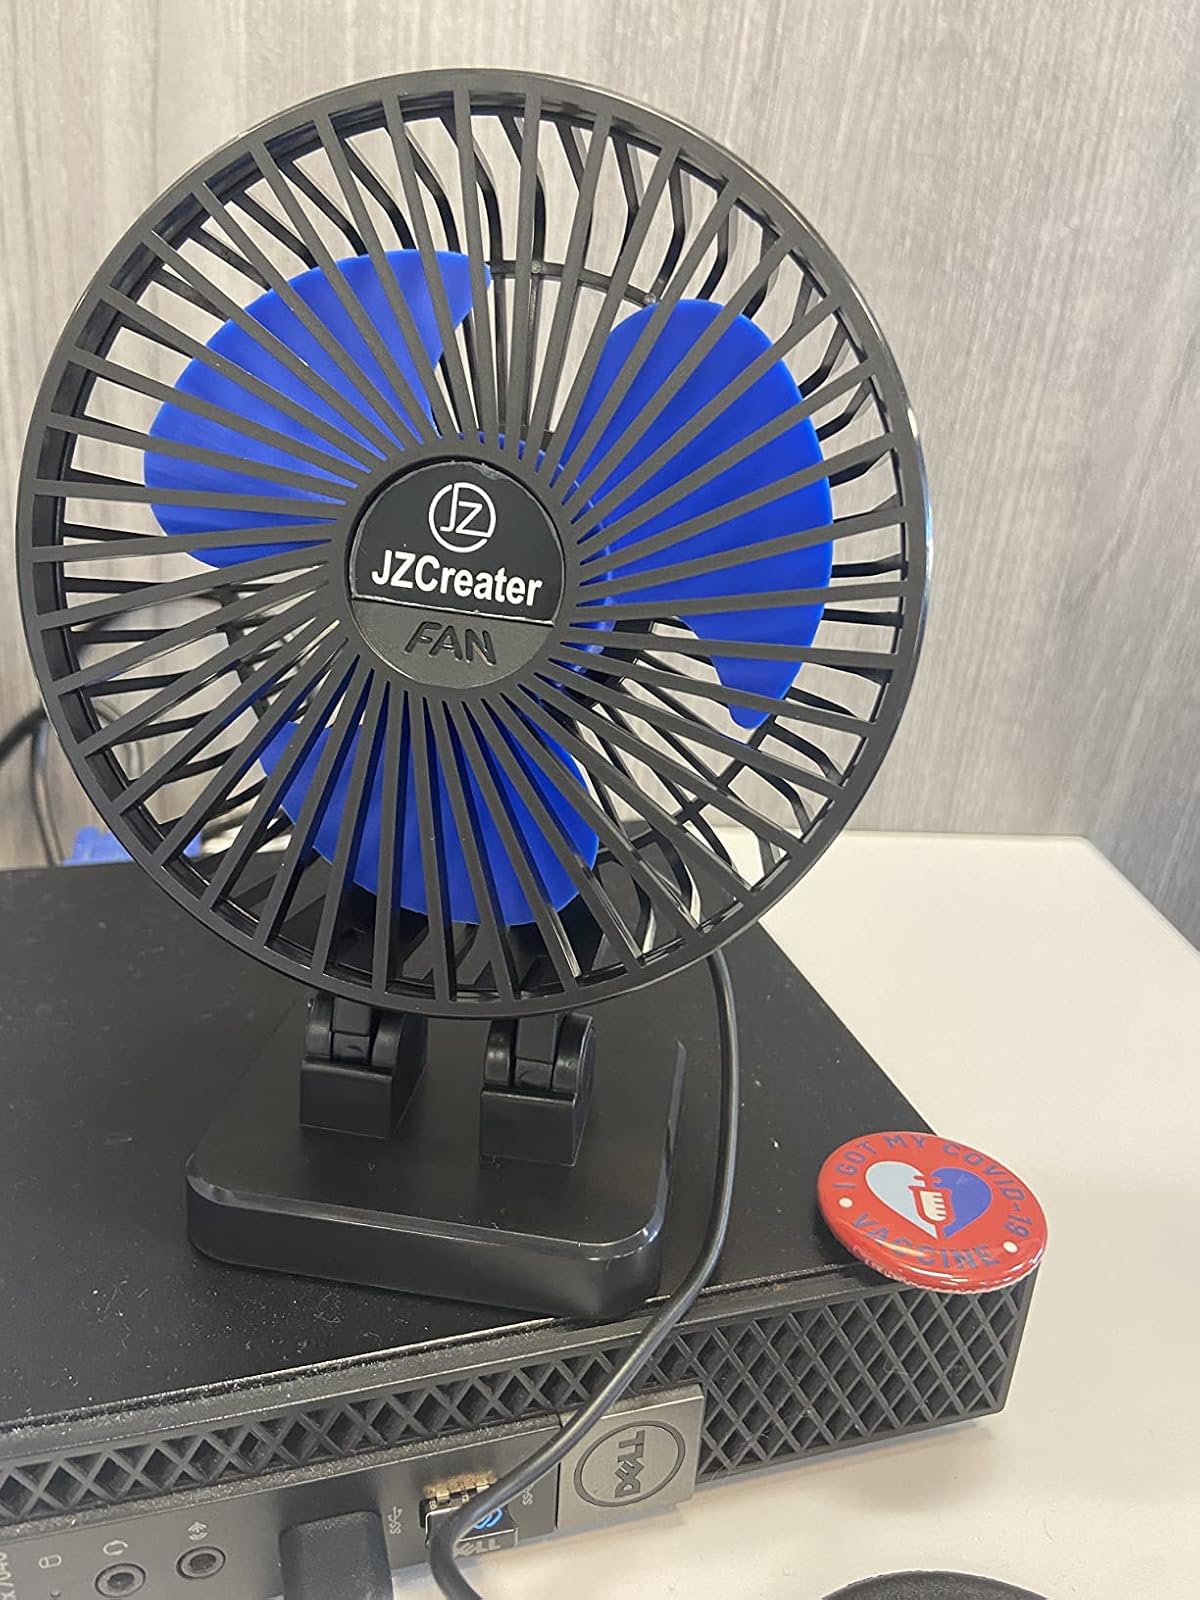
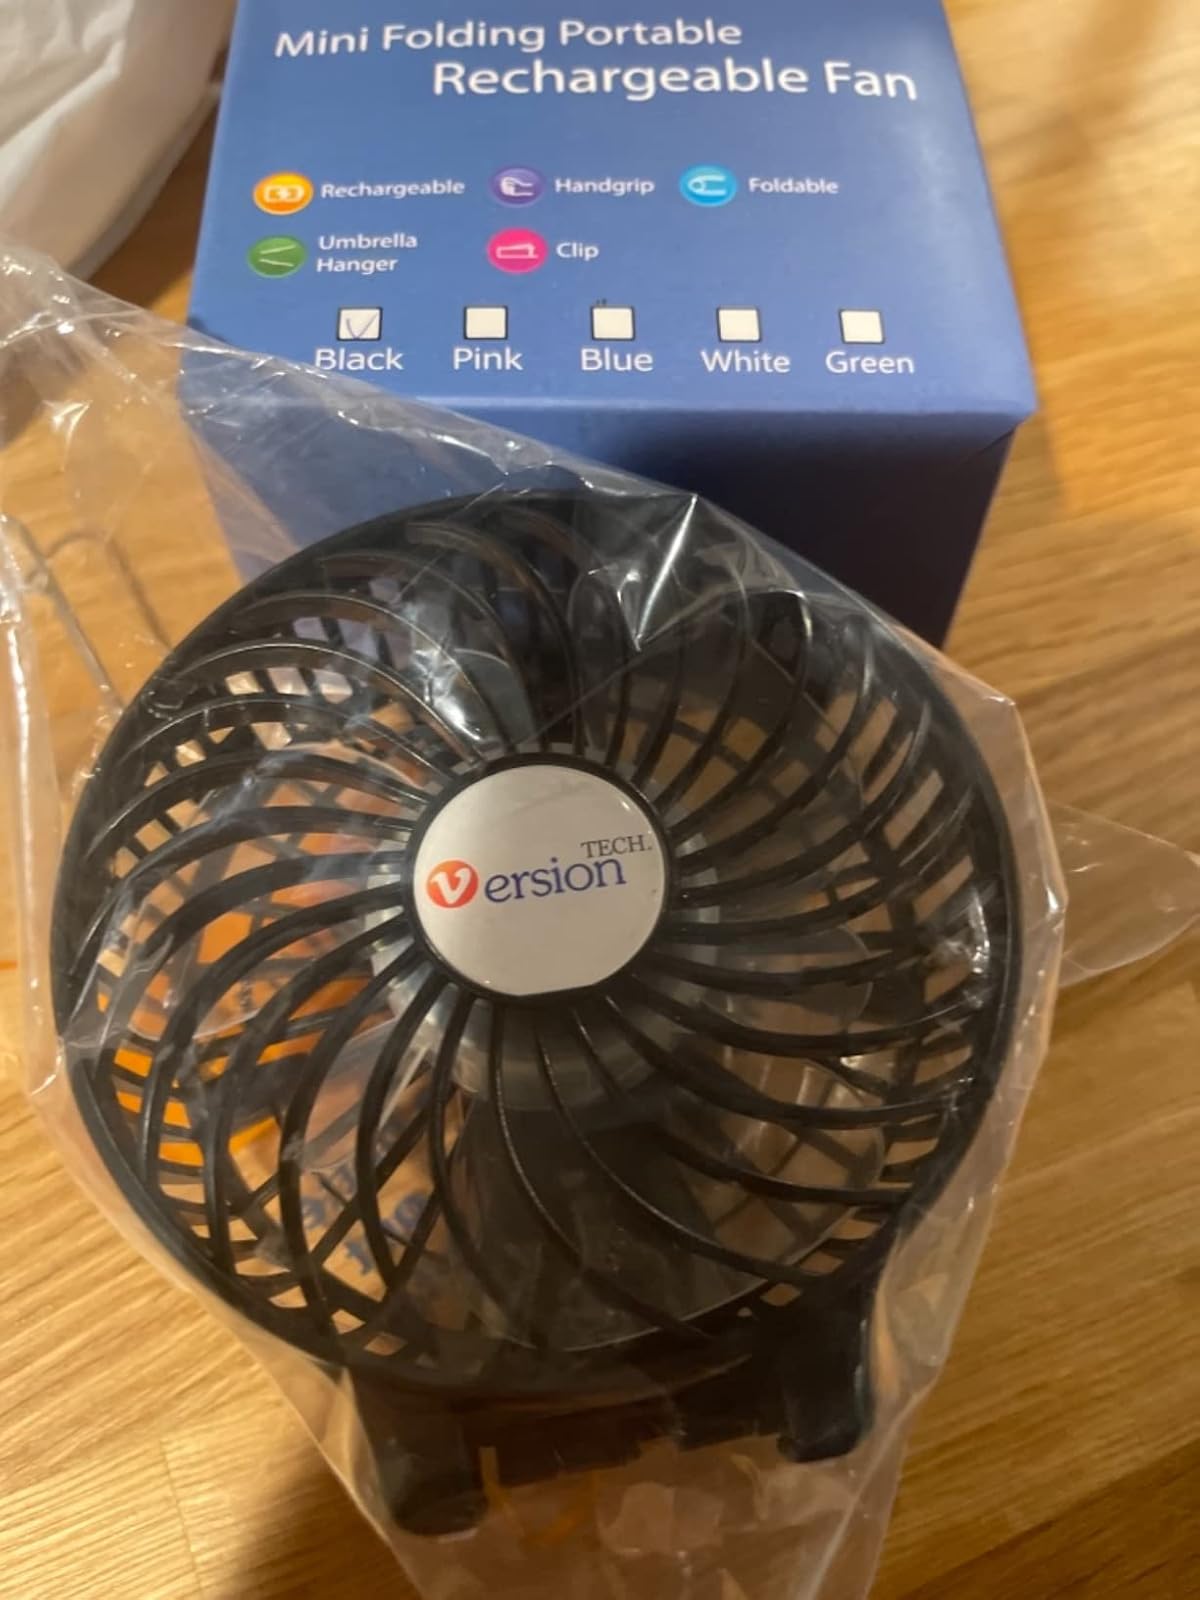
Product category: fan
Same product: no